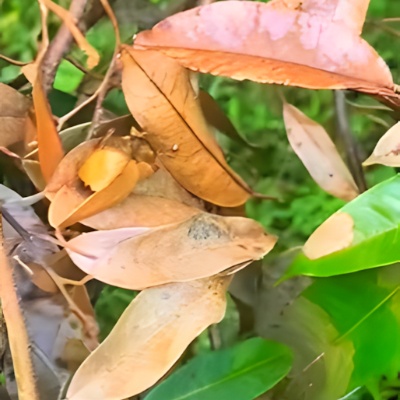
Label: Leaf_Rhizoctonia